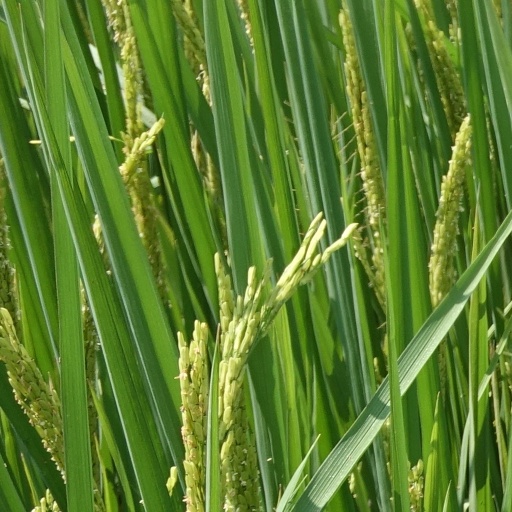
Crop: rice